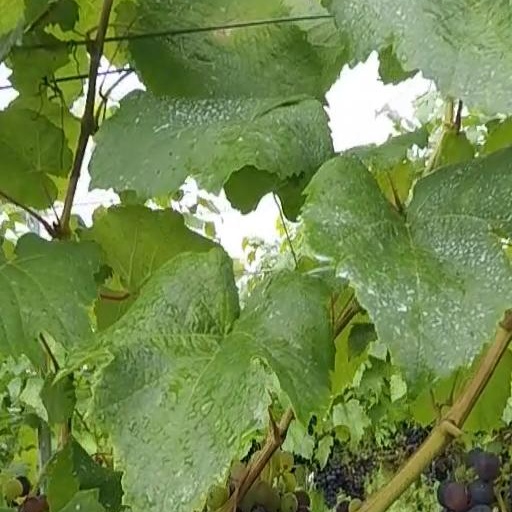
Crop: grape